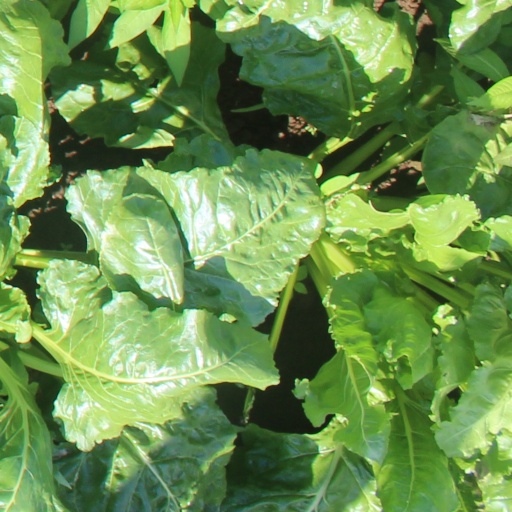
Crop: sugar beet